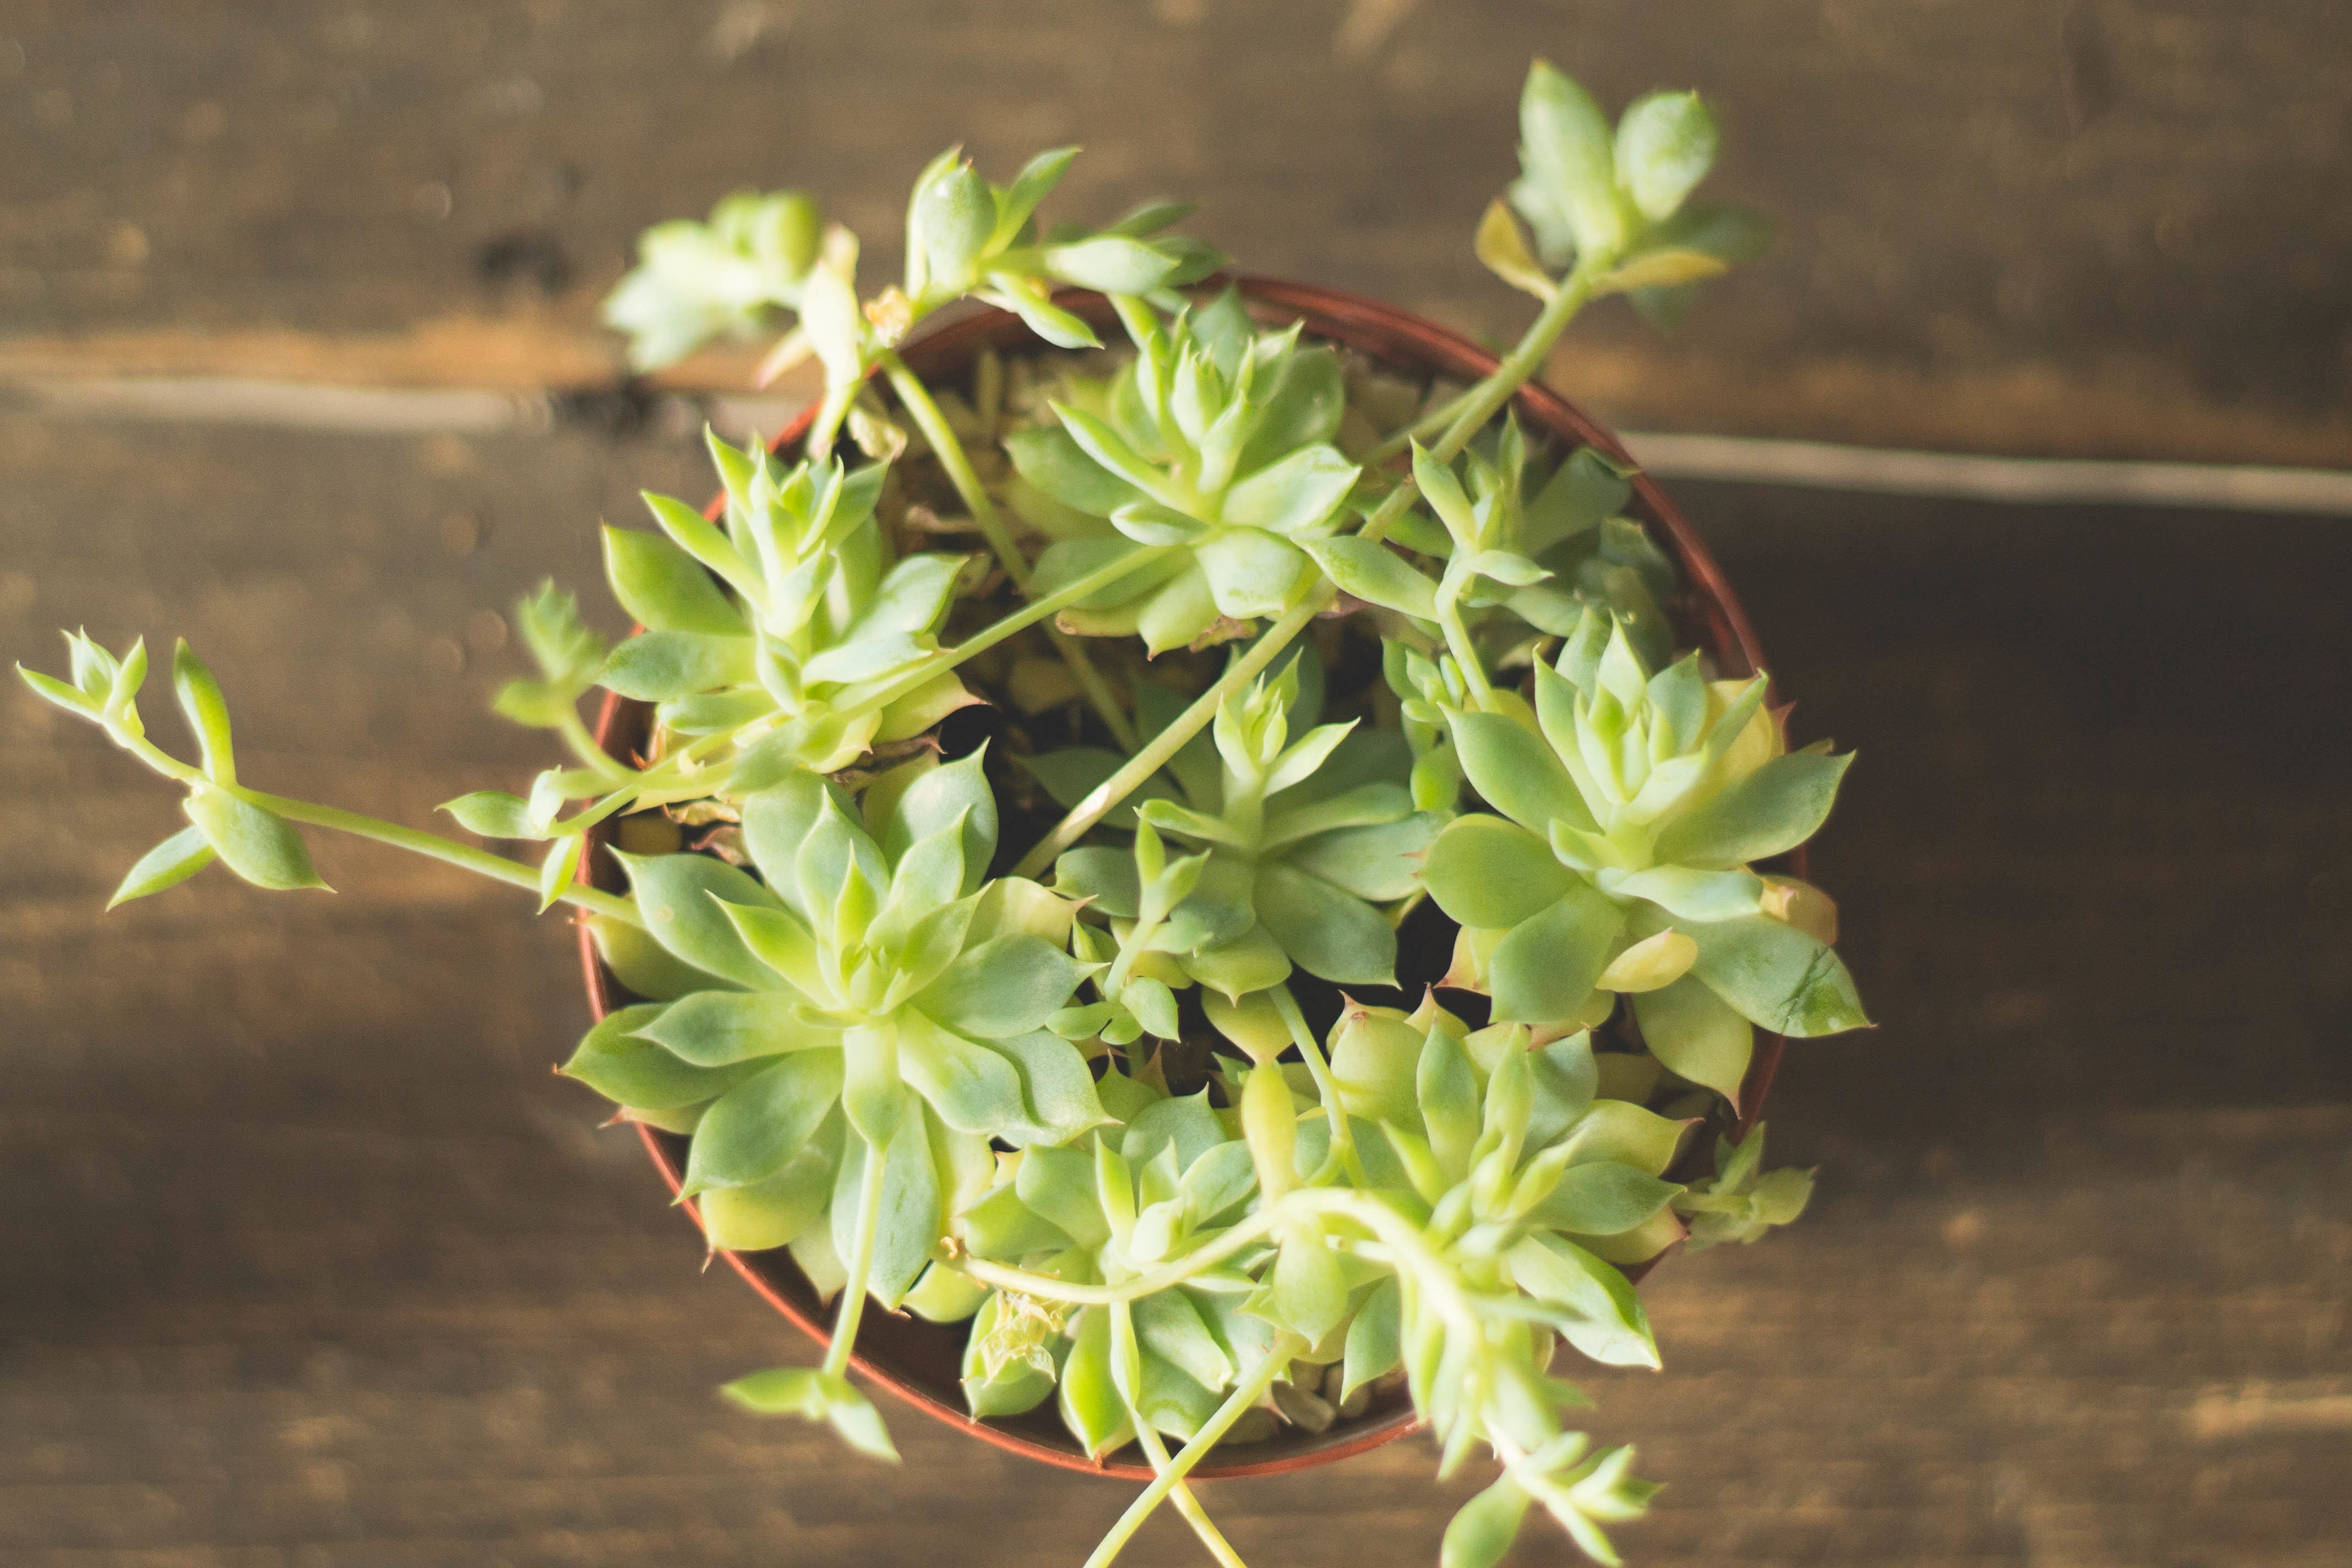
tree, plant, leaf, flower, green, botany, succulent, flora, botanical, greenery, shrub, macro photography, flowering plant, woody plant, land plant